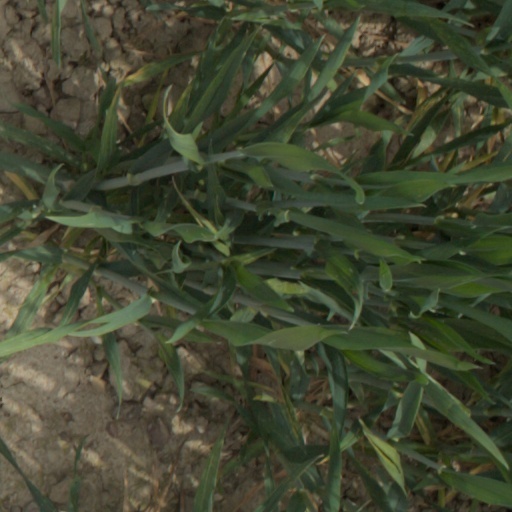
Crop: wheat